Old Clarke County Courthouse (Virginia)

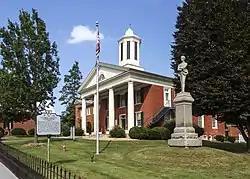
Old Clarke County Courthouse, 2012

The Old Clarke County Courthouse is a historic county courthouse complex located at Berryville, Clarke County, Virginia. The complex includes the Old Clarke County Courthouse, built in 1837; the original county clerk's building, dating from the 1880s; and a two-story building built about 1900 and containing the Sheriff's office and county jail. The former courthouse is a two-story, red brick temple-form structure, fronted by a full-height Tuscan order portico in the Roman Revival style. The building served as the county's courthouse until 1977, when a new courthouse was erected. It was subsequently designated the General District Courts Building.